Karaganda Children's Railway

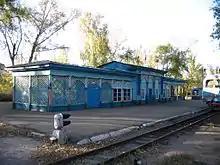
"Arman" railway station, 2006

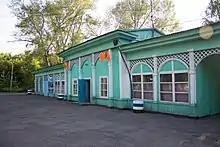
"Arman" railway station, 2016

During the renovation of the track, the signal system was also modernised. In the 1990s "Komsomolskaja" railway station was renamed to "Arman", and "Pionerskaja" railway station, which got relocated at that time, got the name "Drushba".